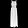
Label: Dress